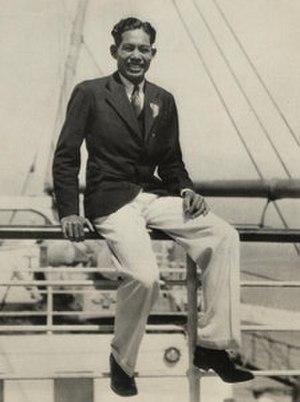
Les Philippines ont participé à 21 Jeux d'été et à 5 Jeux d'hiver. Le pays n'a gagné aucune médaille d'or, mais 3 médailles d'argent et 7 médailles de bronze depuis 1924. Le pays a participé à toutes les éditions d'été à l'exception de celle de 1980, qu'il a boycotté.